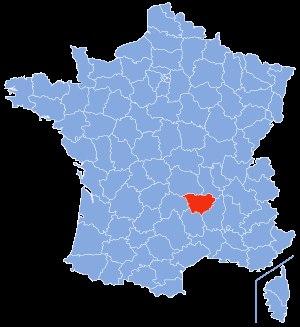
La liste des cavités naturelles les plus longues du département de la Haute-Loire recense sous la forme d'un tableau, les cavités souterraines naturelles connues, dont le développement est supérieur à dix mètres.